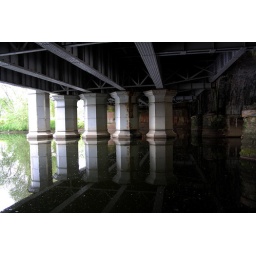
the bridge under Shrewsbury Station over the river Severn